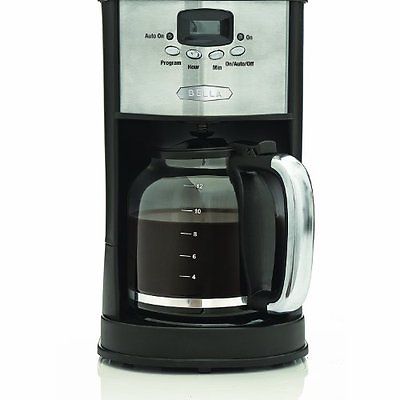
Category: coffee maker